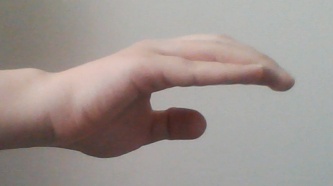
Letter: jeem